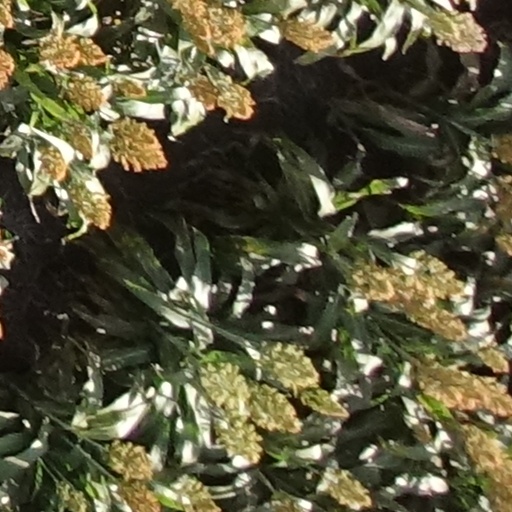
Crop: sorghum